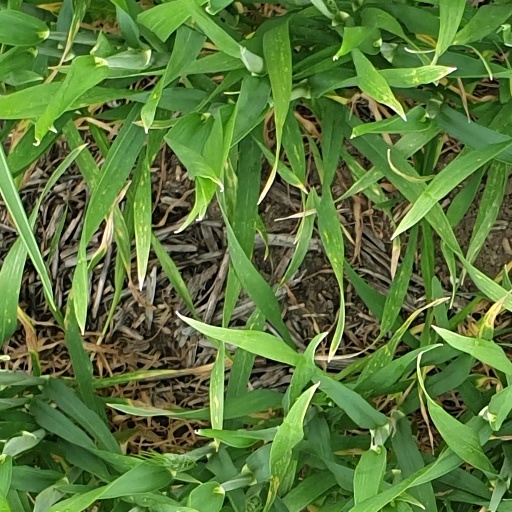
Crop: wheat